Ceramics of Indigenous peoples of the Americas

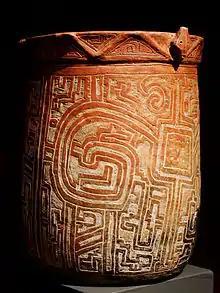
Cylindrical vessel. Marajo island, Brazil, Joanes style, Marajoara phase, 400–1000 CE

The pottery tradition at Pedra Pintada in Brazil represents the oldest known ceramics in the Americas. Dating back to 5630 BCE, this same tradition continued for 2500 years. Ceramics from the Taperinha site near Santarém, Brazil date back to 5130 BCE and include sand-tempered bowls and cooking vessels resembling gourds. Other ancient Amazonian ceramic traditions, Mina and Uruá-Tucumã featured shell- and sand-tempered pottery, that was occasionally painted red. Around 1000 CE, dramatic new ceramic styles emerged throughout Amazonia. Amazonian ceramics are geometric and linear in decoration. Polychrome pottery typically features red and black on white slips. Additionally ceramics were decorated by sculpting, incision, excision, and grooving. In the upper and central Amazon, the bark of the caraipé tree, "Licania octandra", provided tempering material.